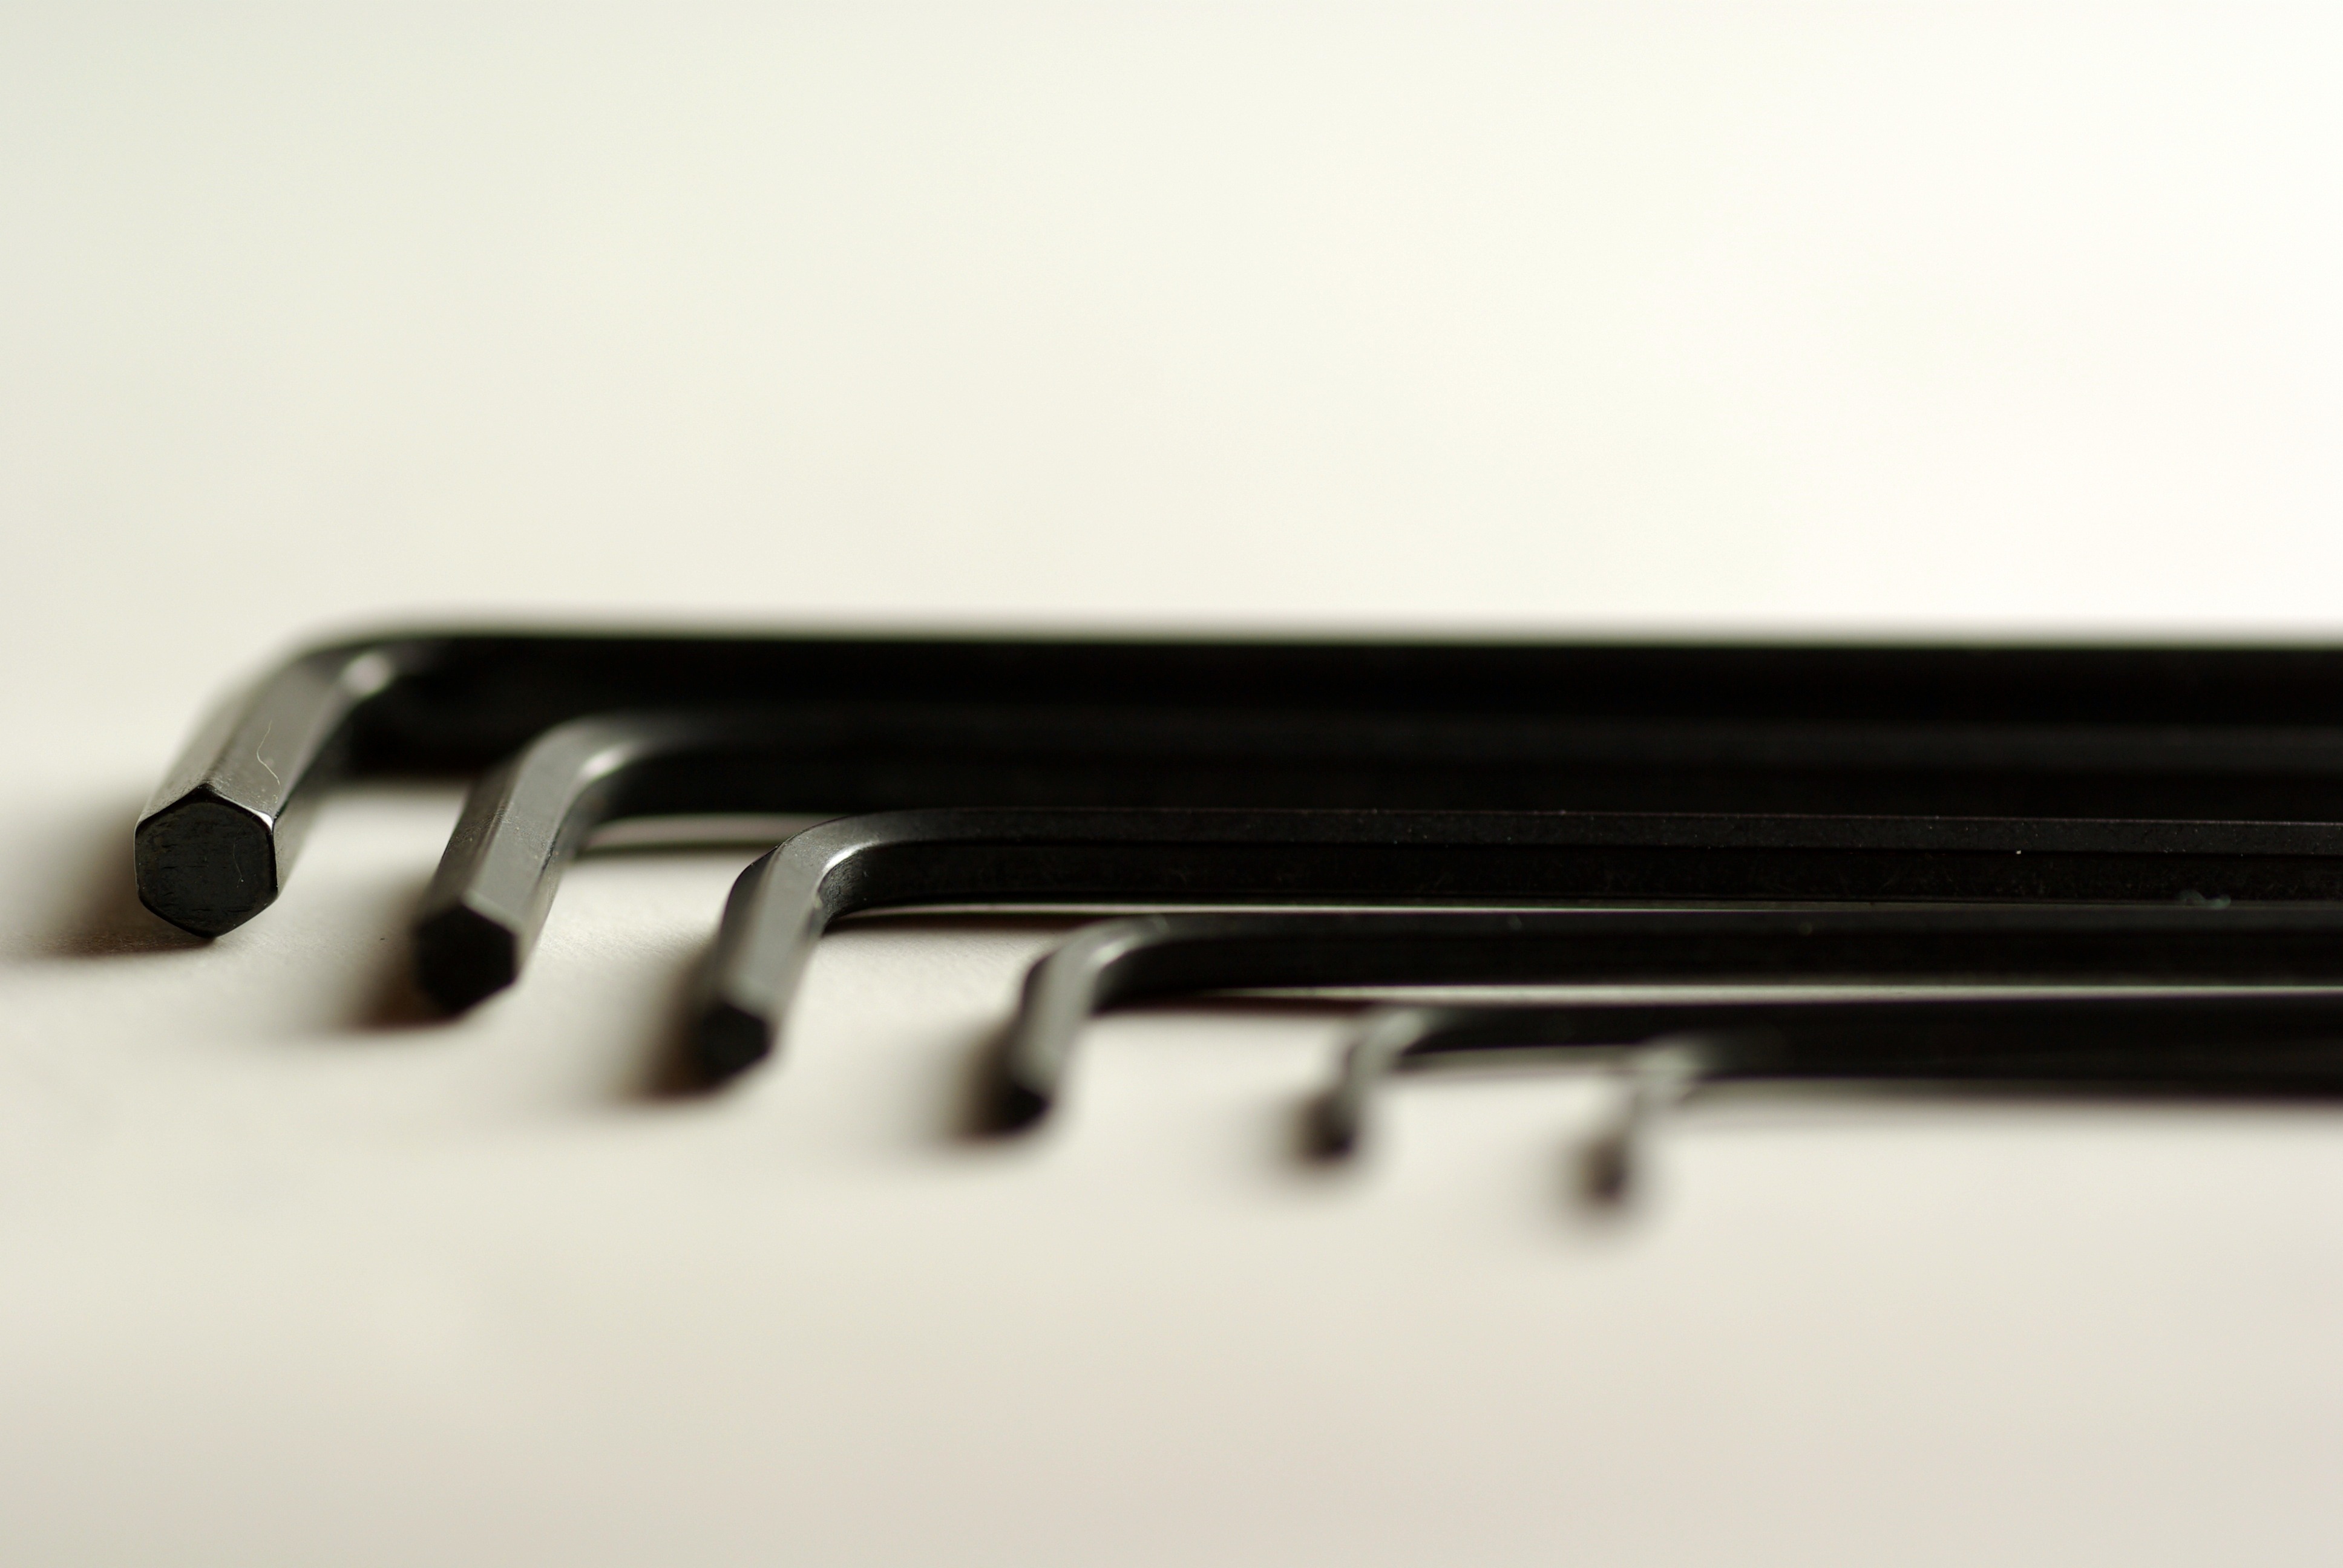
guitar, tool, piano, musical instrument, allen, string instrument, automotive exterior, allen key, schraubenm macro